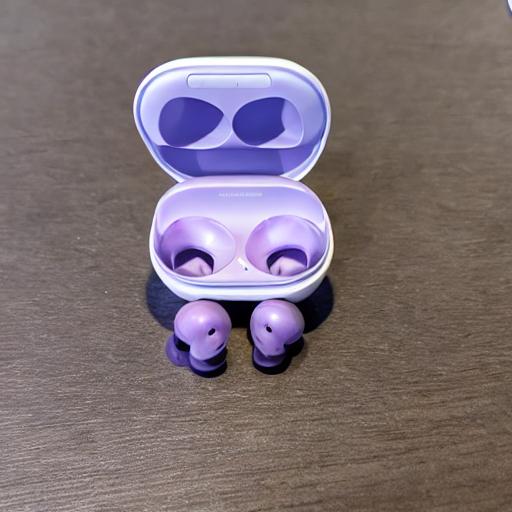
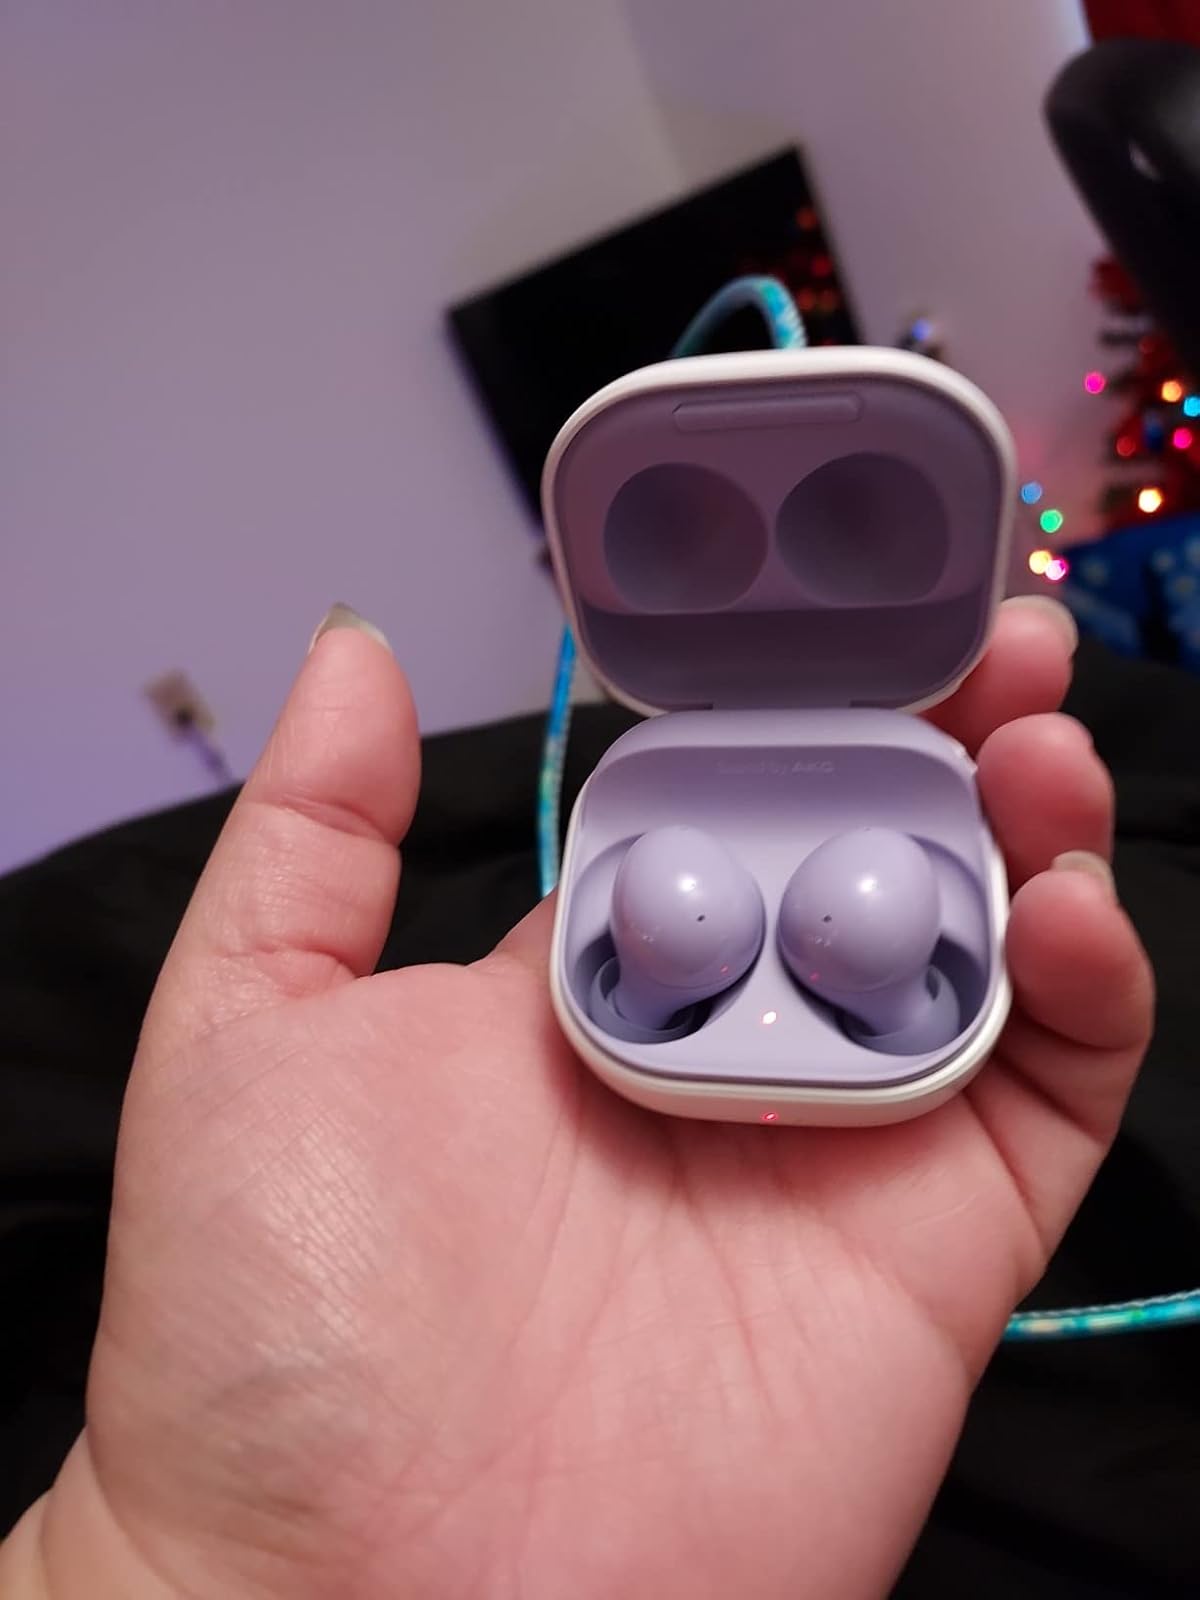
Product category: earbuds
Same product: no